The Nabataean Agriculture

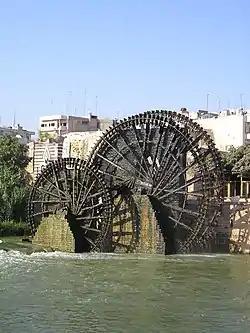
A (water wheel) in Syria

The overall structure of the agricultural information in "The Nabataean Agriculture" does not match the agricultural context of Mesopotamia, suggesting that the author modeled the work on texts from a Mediterranean environment. For example, the work provides limited coverage of sugar, rice, and cotton, which were the most important local crops in the 9th and 10th centuries. Sesame oil was more common in the region than olive oil, but Ibn Wahshiyya writes about the olive tree for 32 pages, compared to one page for sesame. Nevertheless, the geographic references and detailed information about weather, planting schedules, soil salinity, and other topics show that the author had firsthand knowledge of local conditions in the central Iraqi lowlands near Kufa.